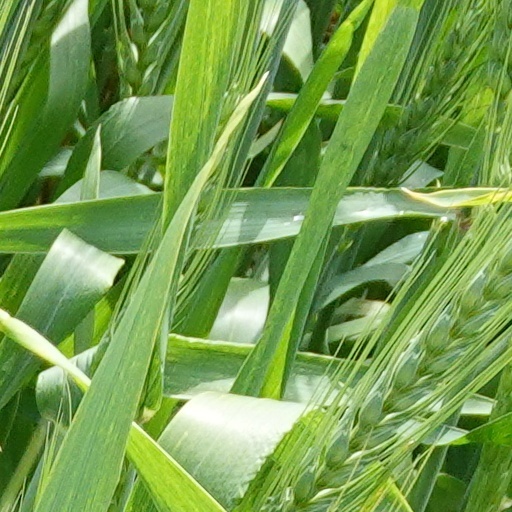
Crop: wheat